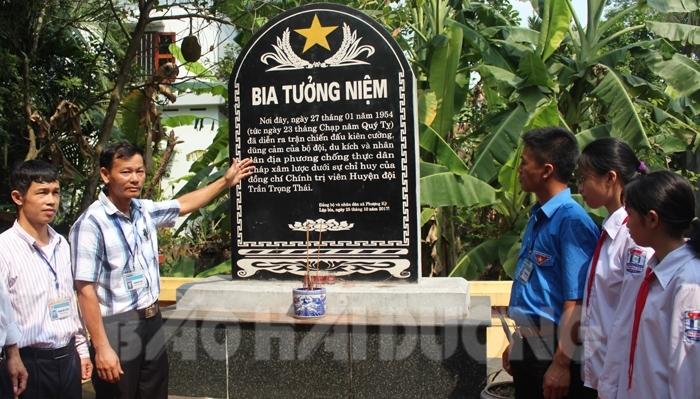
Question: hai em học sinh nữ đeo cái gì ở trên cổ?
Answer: hai em học sinh nữ đeo khăn quàng cổ